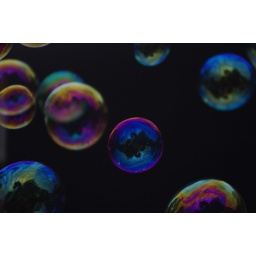
Not a photoshop! Its a real pic of bubbles with black paper in the background.